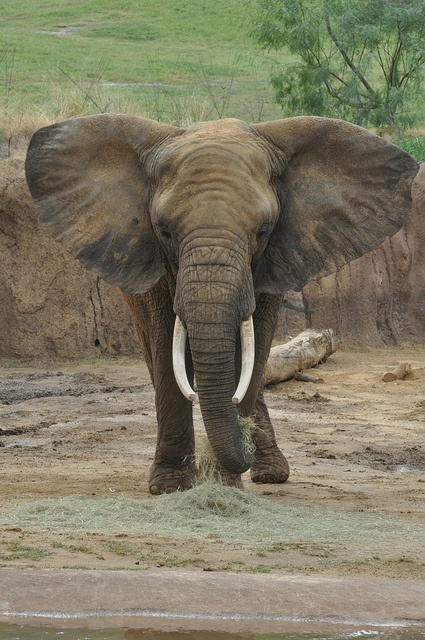
a big grey elephant with tusks on sand
An elephant in a dirt area with trees in the background.
An African elephant flares his ears before charging.
An elephant,fanning his ears is standing on the ground.
A baby elephant with tusks eating grass outside.